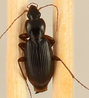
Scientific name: Synuchus impunctatus
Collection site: Bartlett Experimental Forest NEON (BART), plot BART_002